My Friends (film)

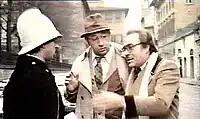
Tognazzi (right) attempting to confuse a traffic agent with his "Supercazzola", a trademark prank consisting of a series of meaningless, fast-spoken phrases

Count Mascetti (Ugo Tognazzi) is an impoverished noble who has no means to support his family, but does not renounce high living pleasures anyway, and has an underage mistress, Titti (Silvia Dionisio). Perozzi (Philippe Noiret) is an easy-living journalist harassed by the unceasing disapproval of his wife and his son. Melandri (Gastone Moschin) is an architect employed by City Hall (for the preservation and restoration of the City's countless monuments), whose main goal is to find the ideal woman. Necchi (Duilio Del Prete) is the owner of a café and pool hall where the friends usually plan their "zingarate".